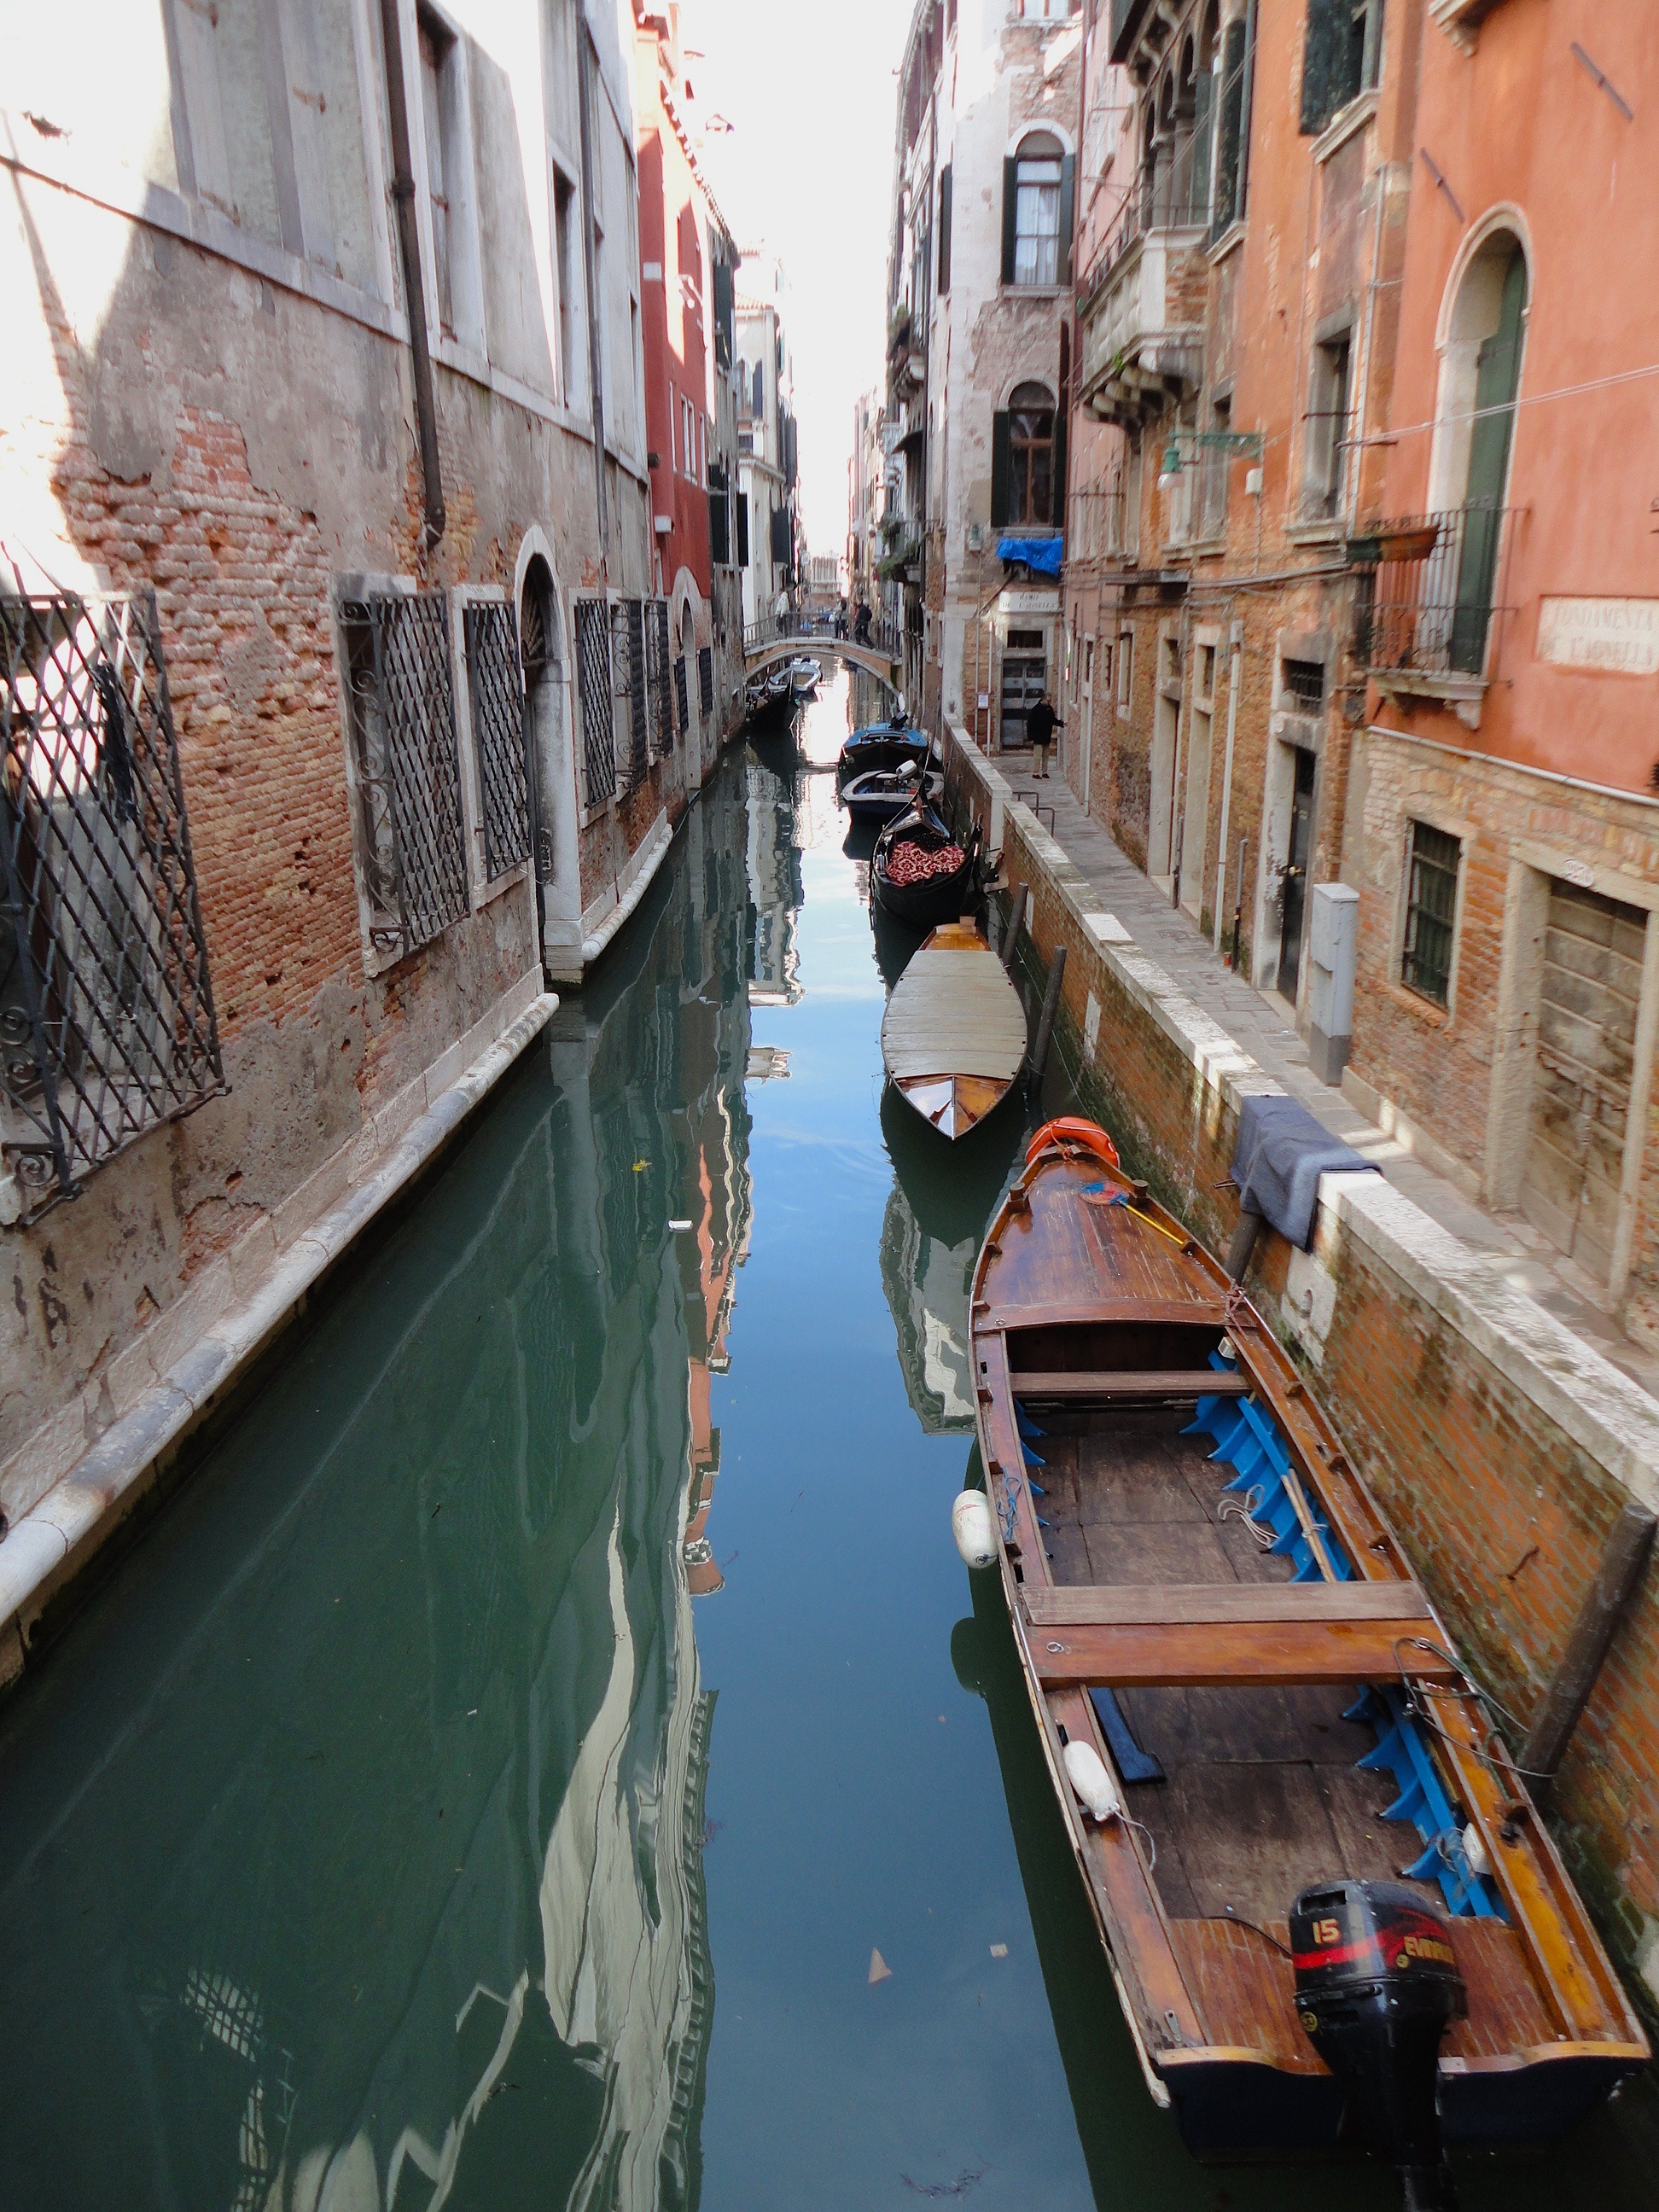
water, architecture, boat, canal, travel, vehicle, italy, venice, tourism, waterway, body of water, outside, buildings, boats, reflections, channel, gondola, gondolas, watercraft, destinations, landform